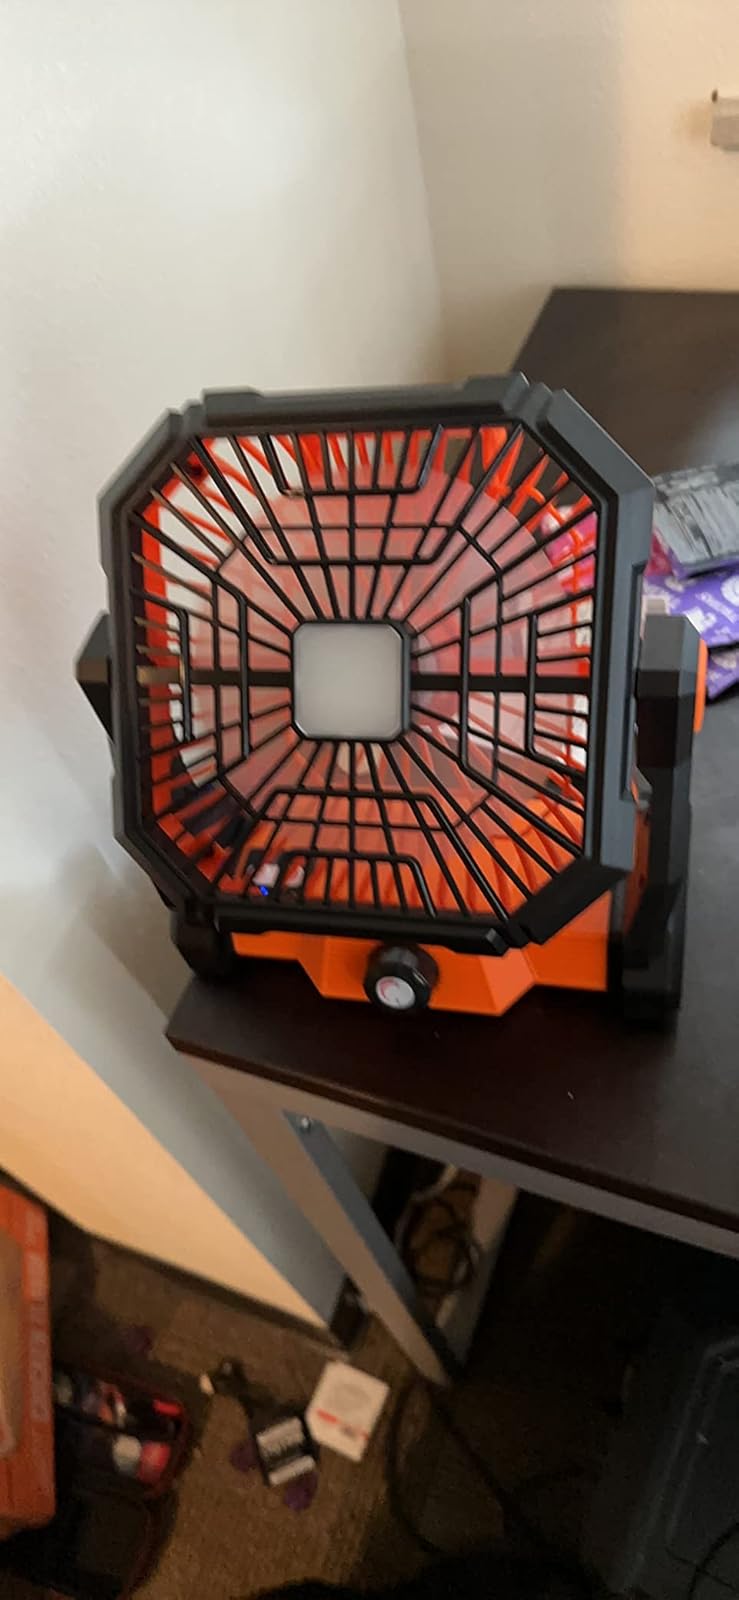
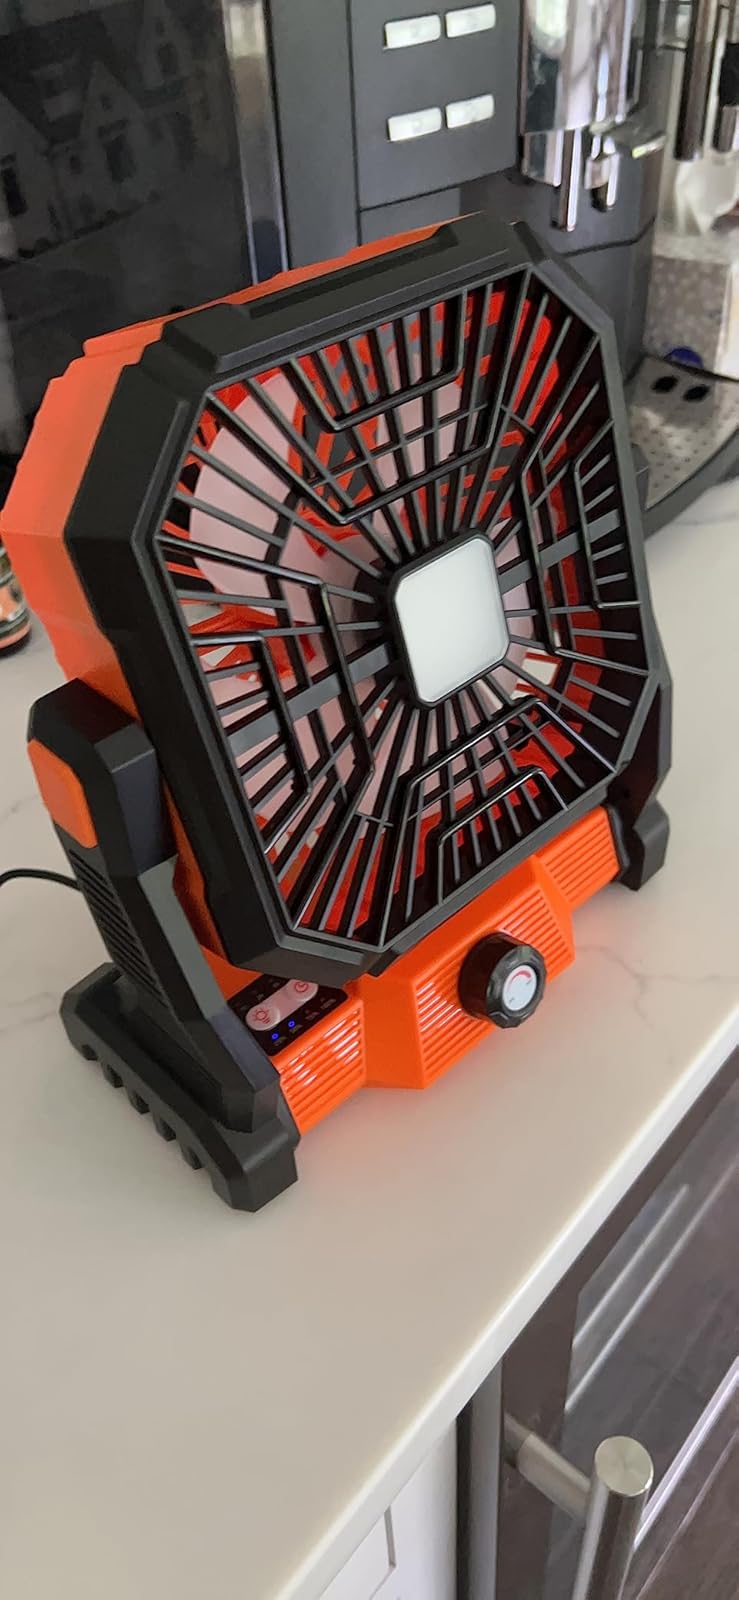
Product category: lantern
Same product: yes